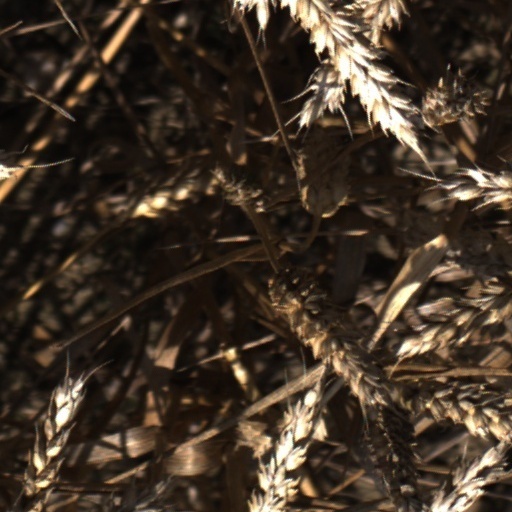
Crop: wheat